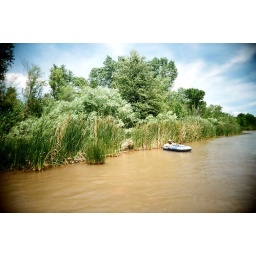
chad is cute in his boat